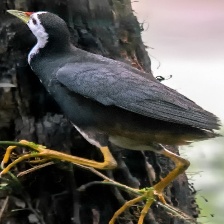
Species: WHITE BREASTED WATERHEN
Scientific name: AMAURORNIS PHOENICURUS
ImageNet parent category: european_gallinule